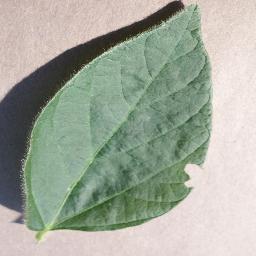
Label: Soybean___healthy